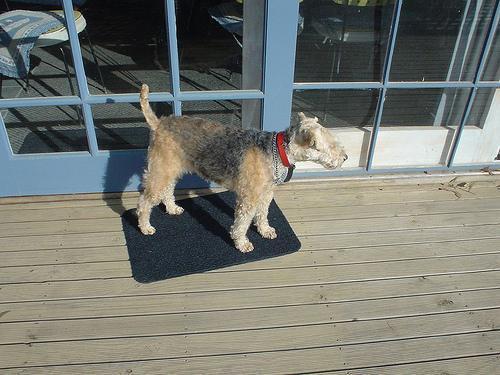
Lakeland_terrier